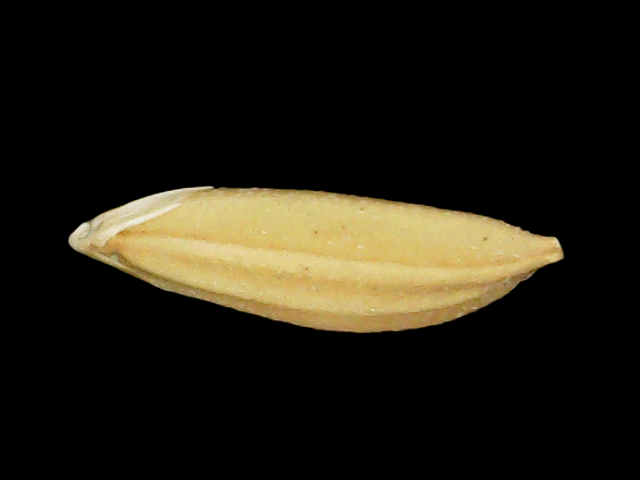
Rice variety: Binadhan24